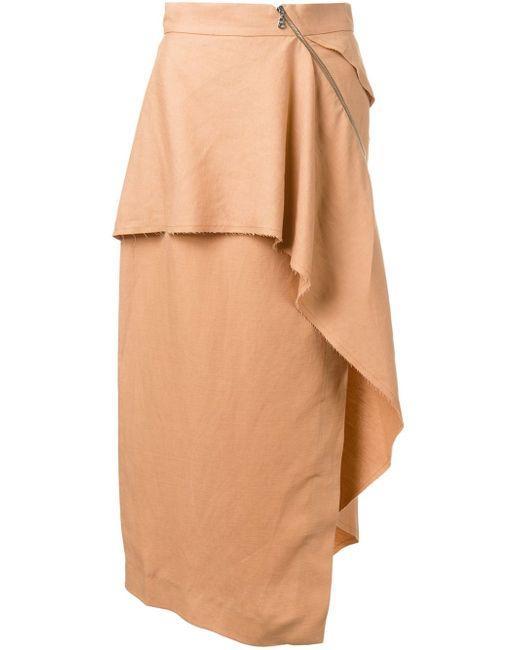
Beiger langer Rüschenrock mit Reißverschluss